Tantura

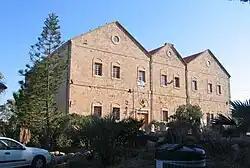
Rothschild bottle factory, built in Tantura, 1891

In 1859, William McClure Thomson described Tantura/Dor in his travelogue: